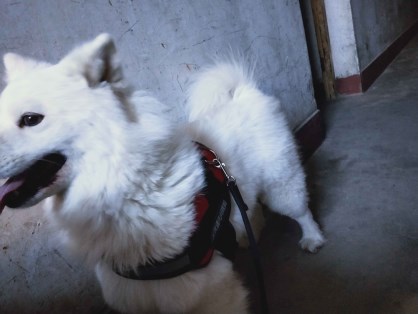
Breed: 2192-n000088-Samoyed